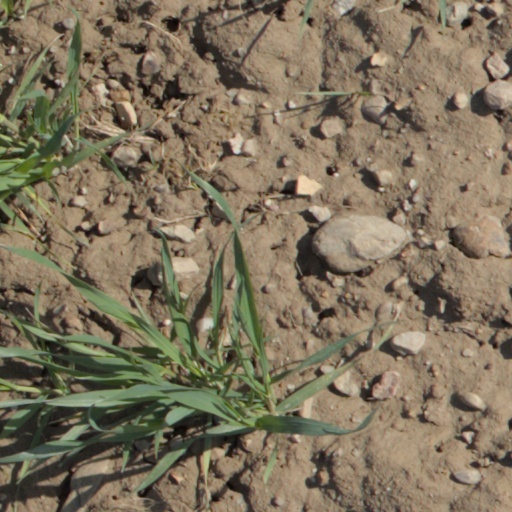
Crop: wheat